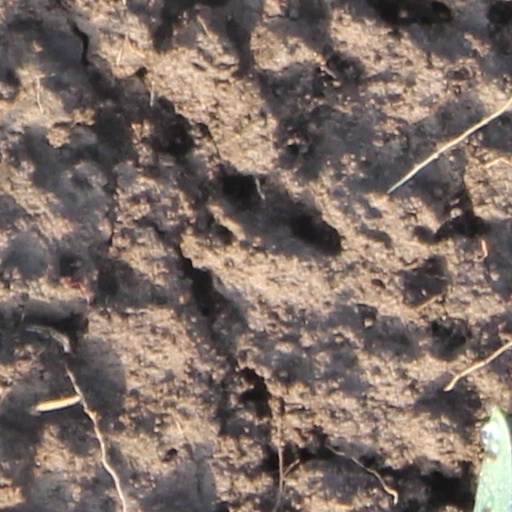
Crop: wheat